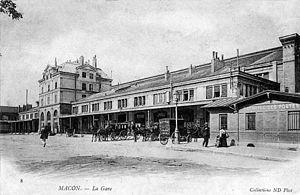
Gare de Mâcon vers 1900
La gare de Mâcon-Ville est une gare ferroviaire française des lignes de Paris-Lyon à Marseille-Saint-Charles, de Mâcon à Ambérieu et de Moulins à Mâcon. Elle est située au centre de la ville de Mâcon, préfecture du département de Saône-et-Loire, en région Bourgogne-Franche-Comté.